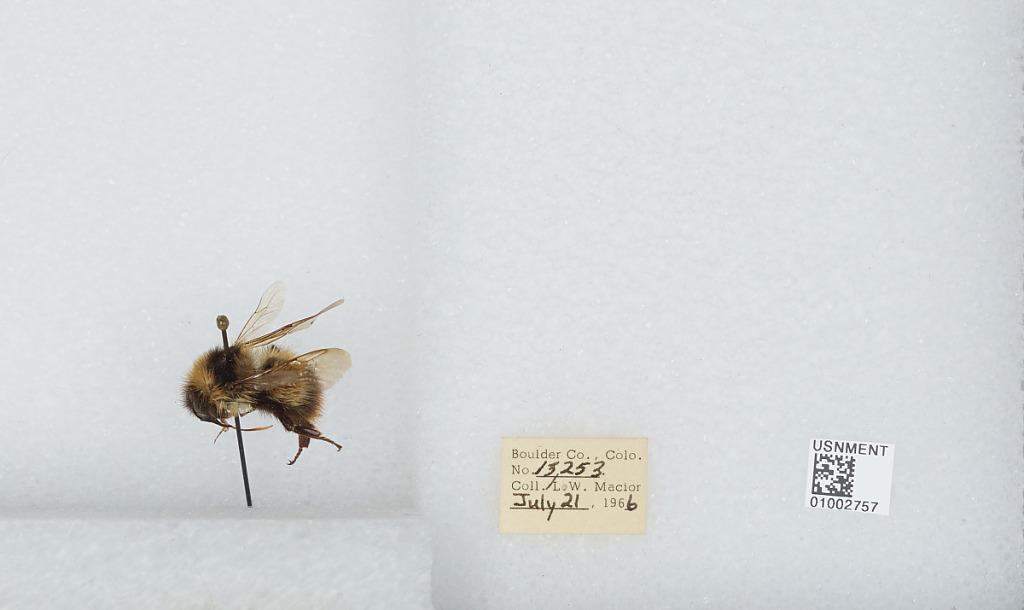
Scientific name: Bombus (Alpinobombus) balteatus Dahlbom
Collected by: L. Macior
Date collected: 1966-7-21
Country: United States
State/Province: Colorado
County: Boulder
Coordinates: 40.0275, -105.252